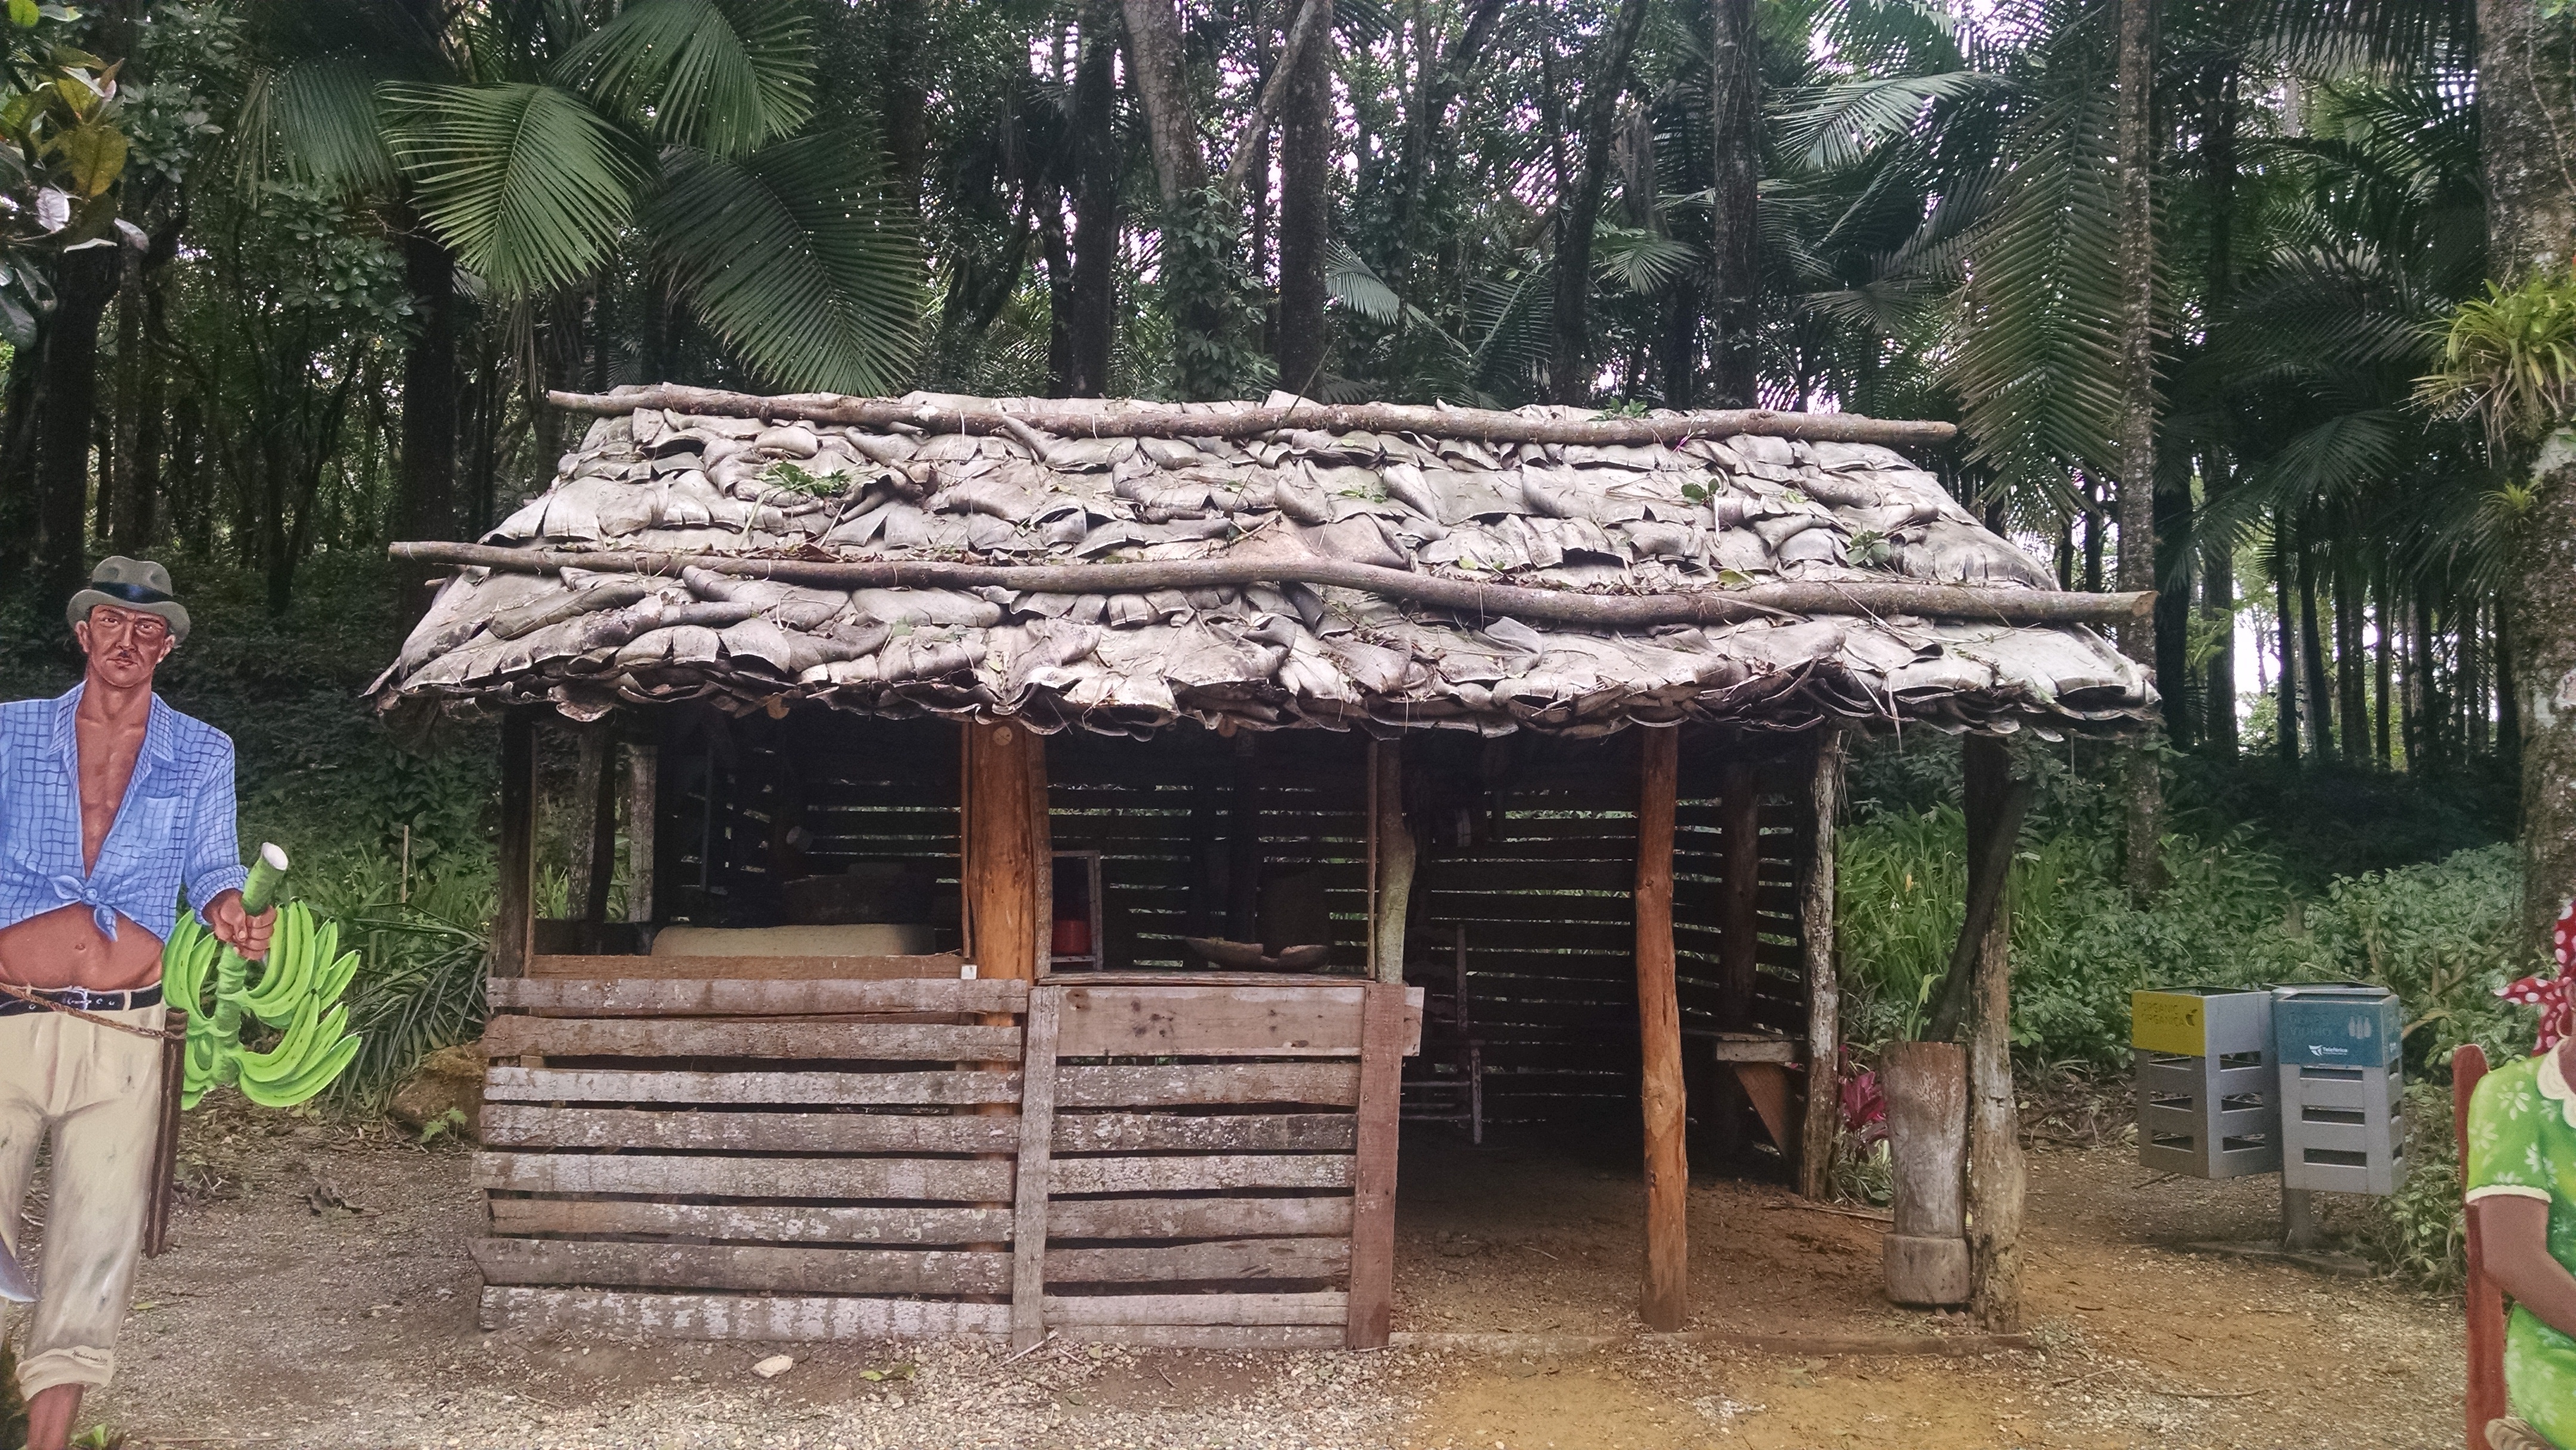
hut, village, shack, cottage, shrine, outdoor structure